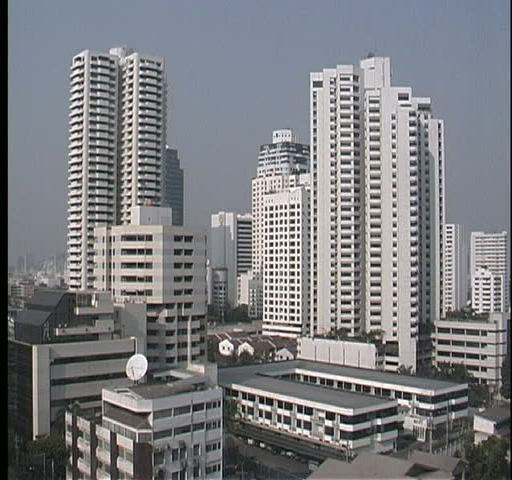
skyscrapers tower high above the city streets .